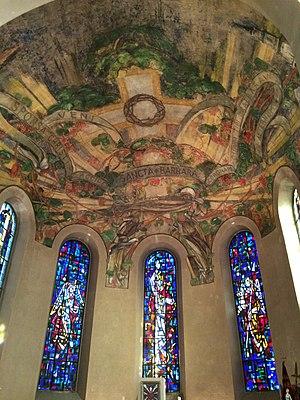
George Desvallières Chœur de l'église Sainte-Barbe de Wittenheim
Wittenheim est une commune de la banlieue de Mulhouse. C'est une ancienne commune minière du bassin potassique d'Alsace, la quatrième plus peuplée du département du Haut-Rhin, en région Grand Est. Elle accueille le chevalement Théodore, haut de 64 mètres.